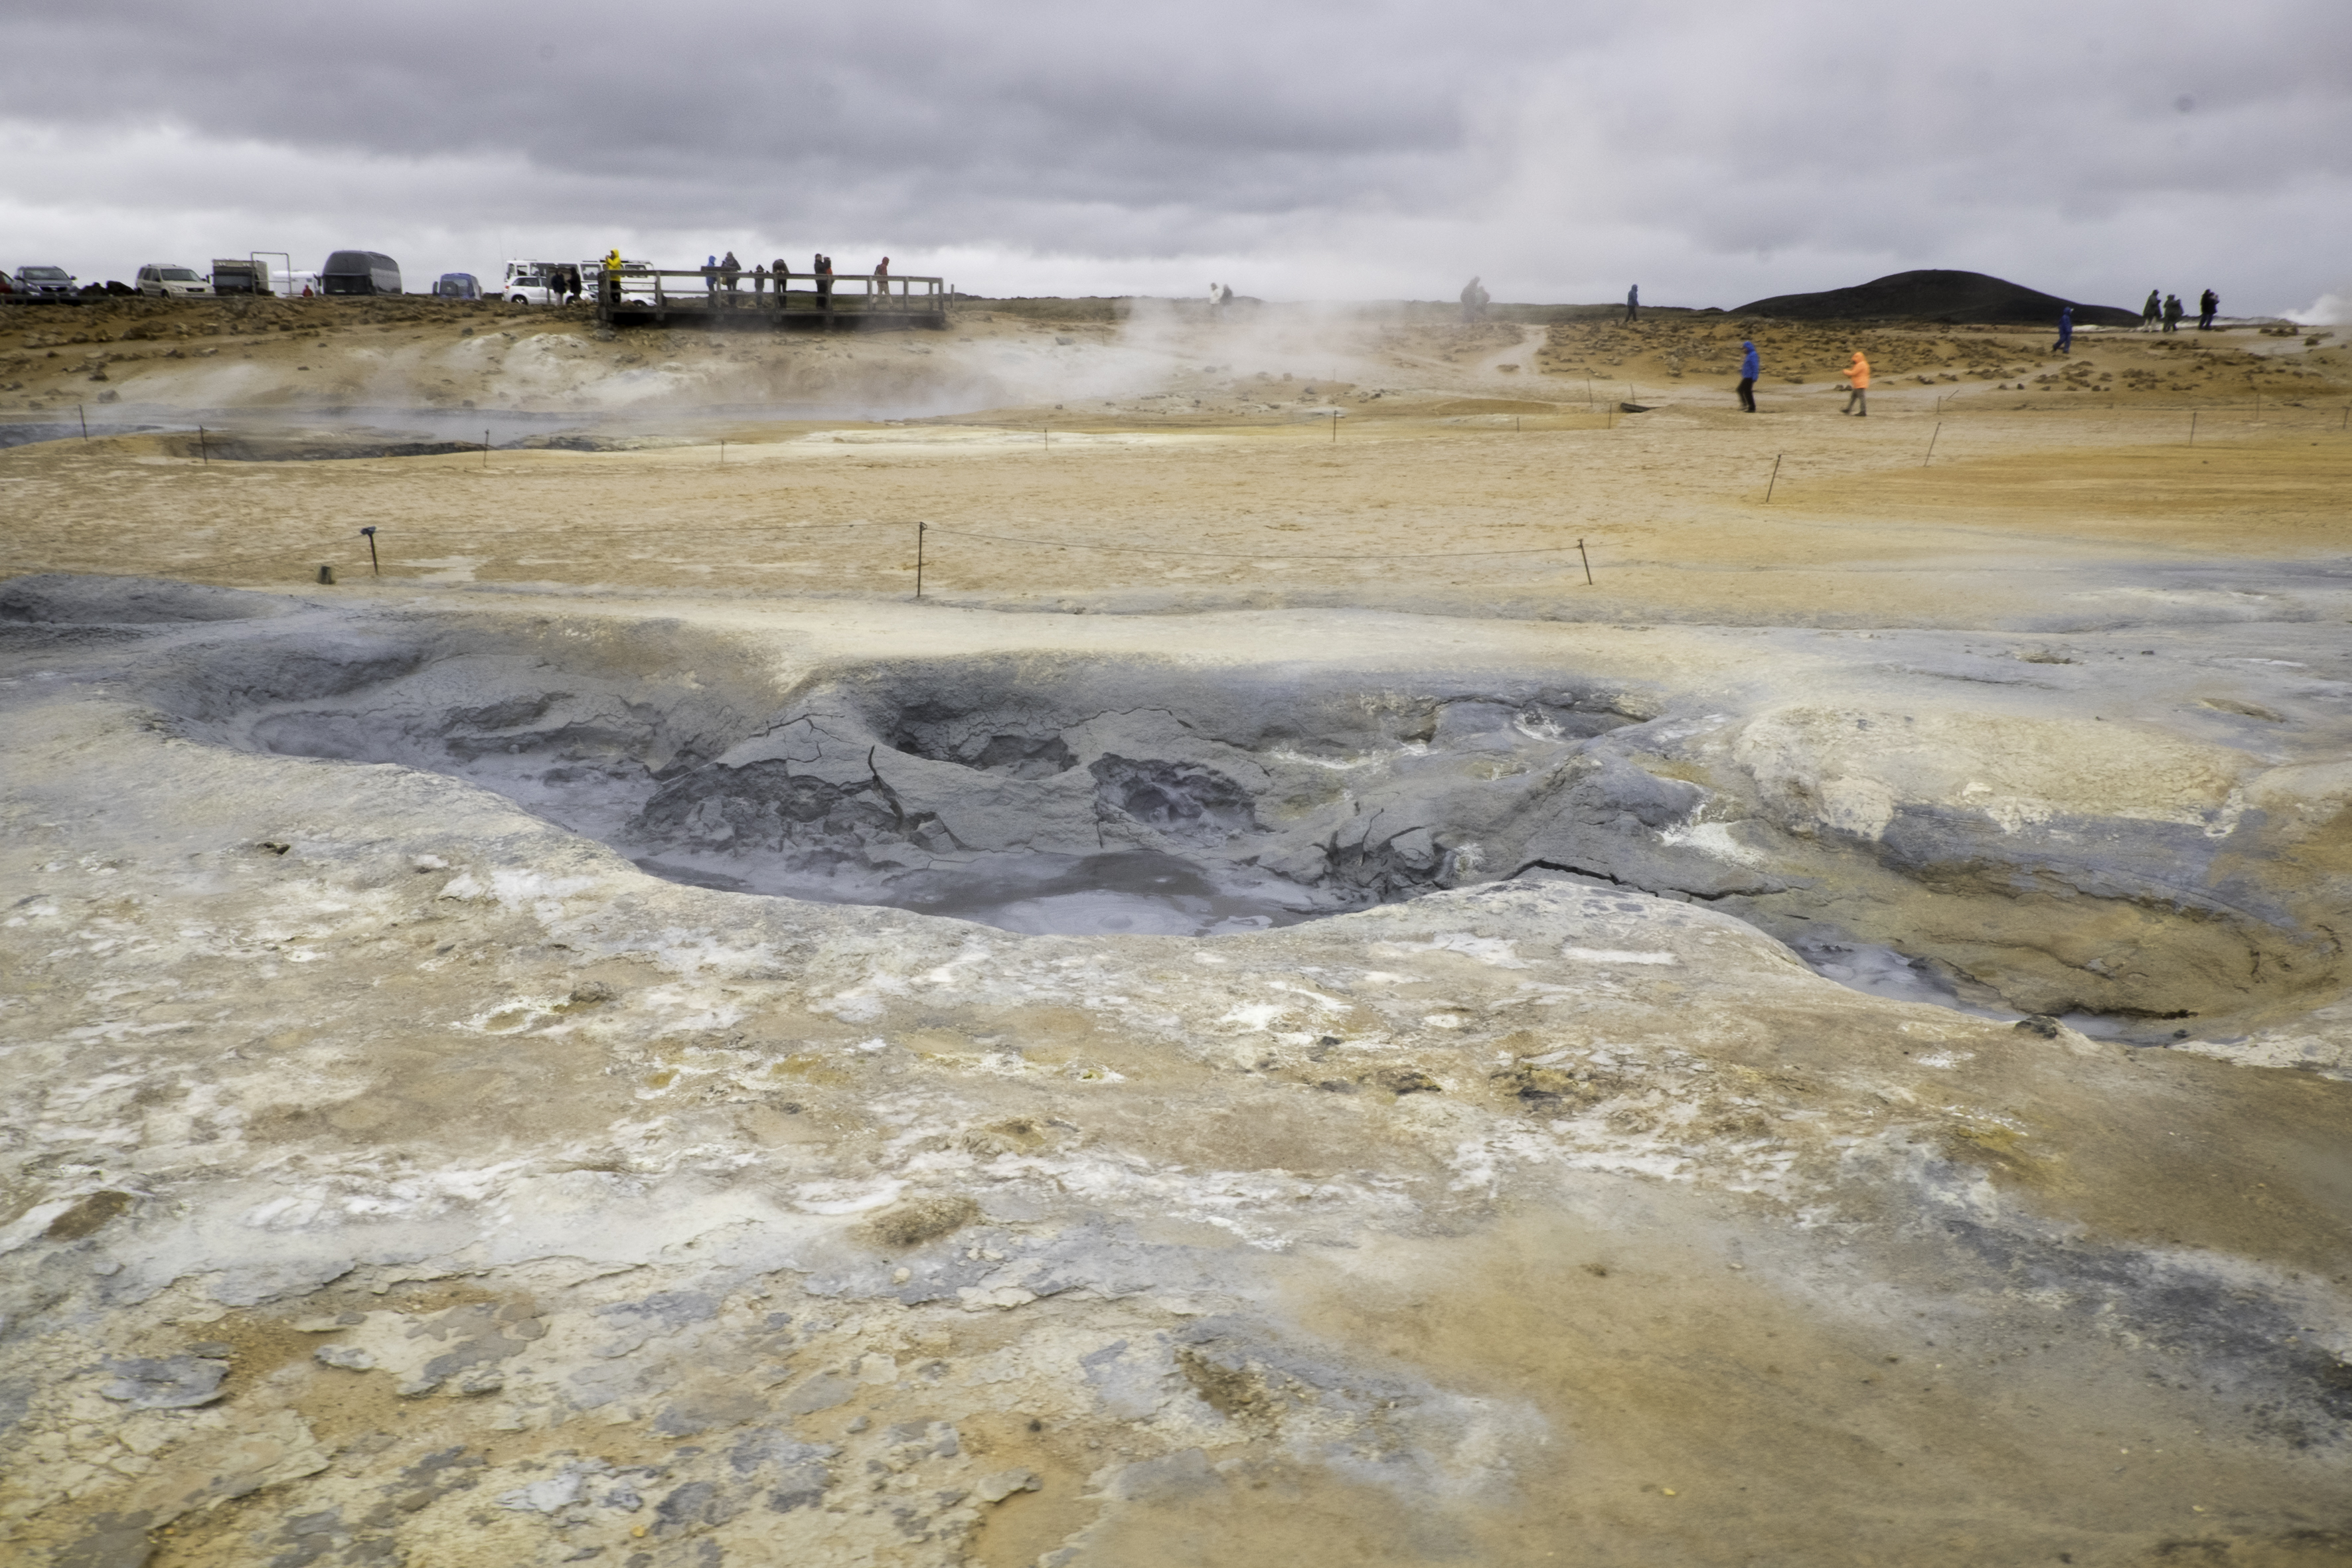
landscape, sea, coast, sand, shore, wave, travel, fujifilm, iceland, material, body of water, is, geology, badlands, geyser, fuji, fujixt1, fujix, hverarnd, landform, mudflat, geographical feature